Pelham Bay Park

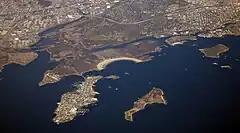
Aerial view of the park (pictured in the center left)

The Dutch West India Company purchased the land in 1639. They called it "Vreedelandt", which translates to "land of peace", and alternatively "Oostdorp", meaning "east village". "Oostdorp" became the area known as Westchester Square, to the southwest of the current park.